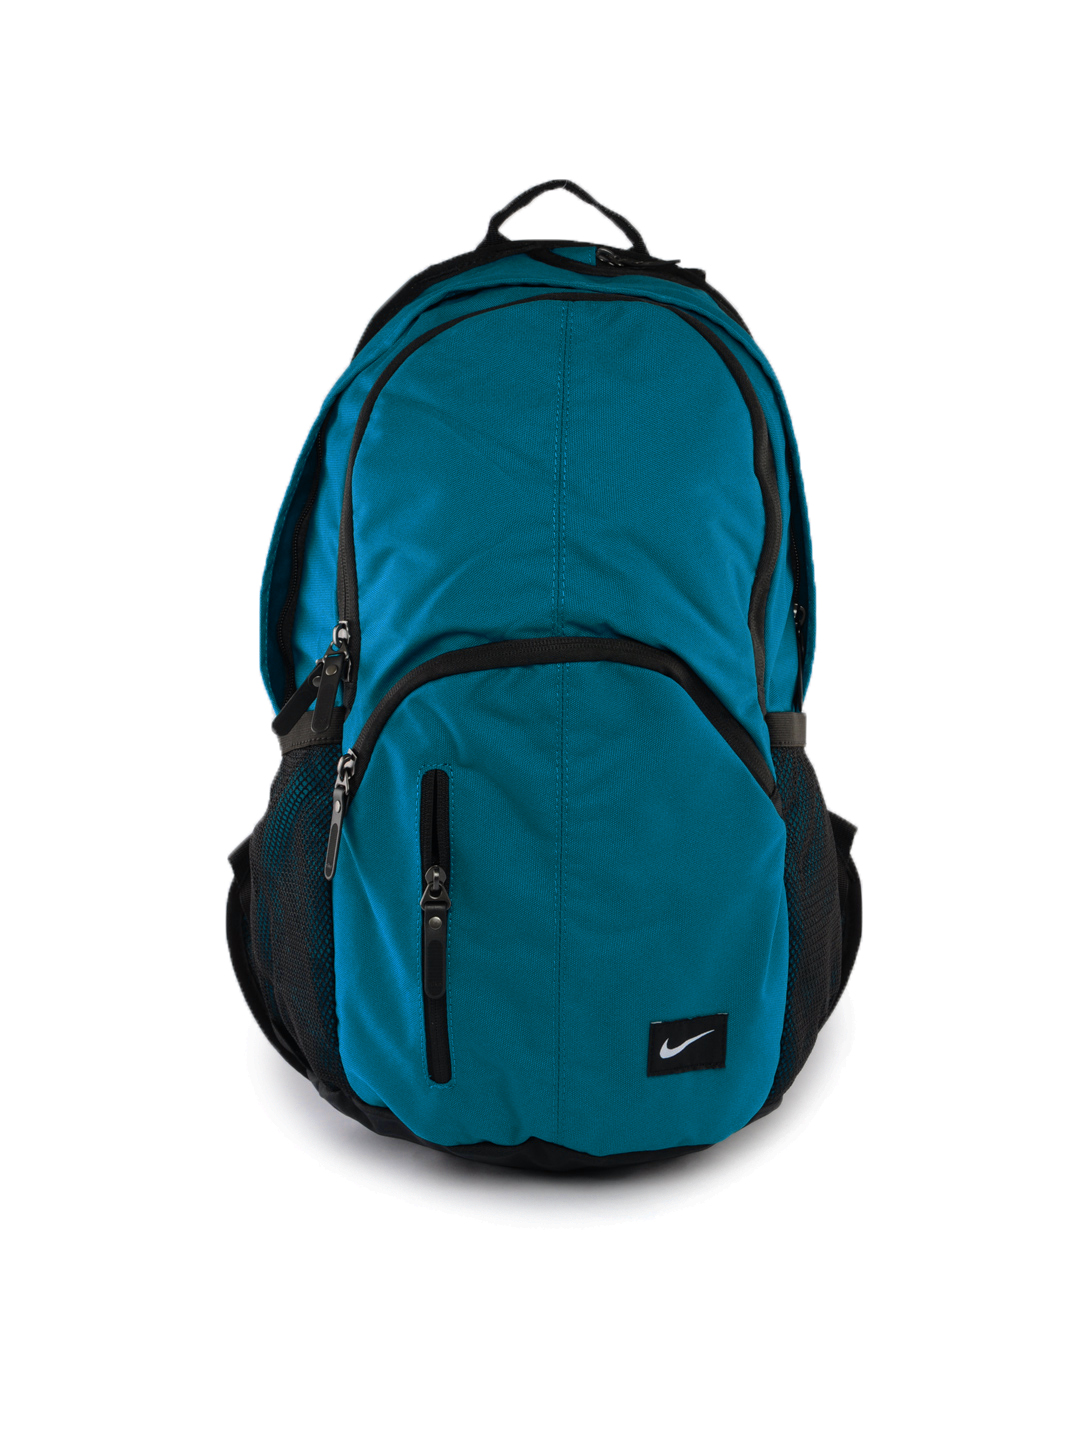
Nike Unisex Blue Hayward Backpack
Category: Accessories / Bags / Backpacks
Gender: Unisex
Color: Blue
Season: Summer 2012
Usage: Casual